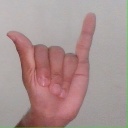
अक्षर: य